Halle Berry

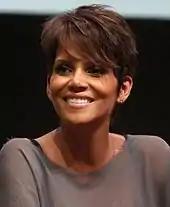
Berry at the 2013 San Diego Comic-Con

Her next film appearance was in the Oprah Winfrey-produced ABC television film "Their Eyes Were Watching God" (2005), an adaptation of Zora Neale Hurston's novel, with Berry portraying a free-spirited woman whose unconventional sexual mores upset her 1920s contemporaries in a small community. She received her second Primetime Emmy Award nomination for her role. Also in 2005, she served as an executive producer in "Lackawanna Blues", and landed her voice for the character of Cappy, one of the many mechanical beings in the animated feature "Robots".